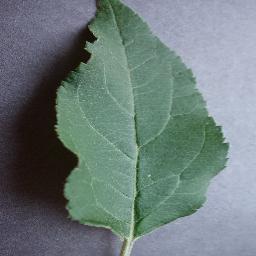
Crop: apple
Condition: healthy